List of birds of Tasmania

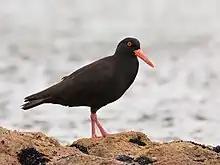
Sooty oystercatcher on Coles Bay, Tasmania

Order: CharadriiformesFamily: Haematopodidae